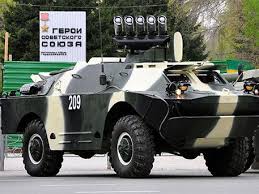
Label: BTR